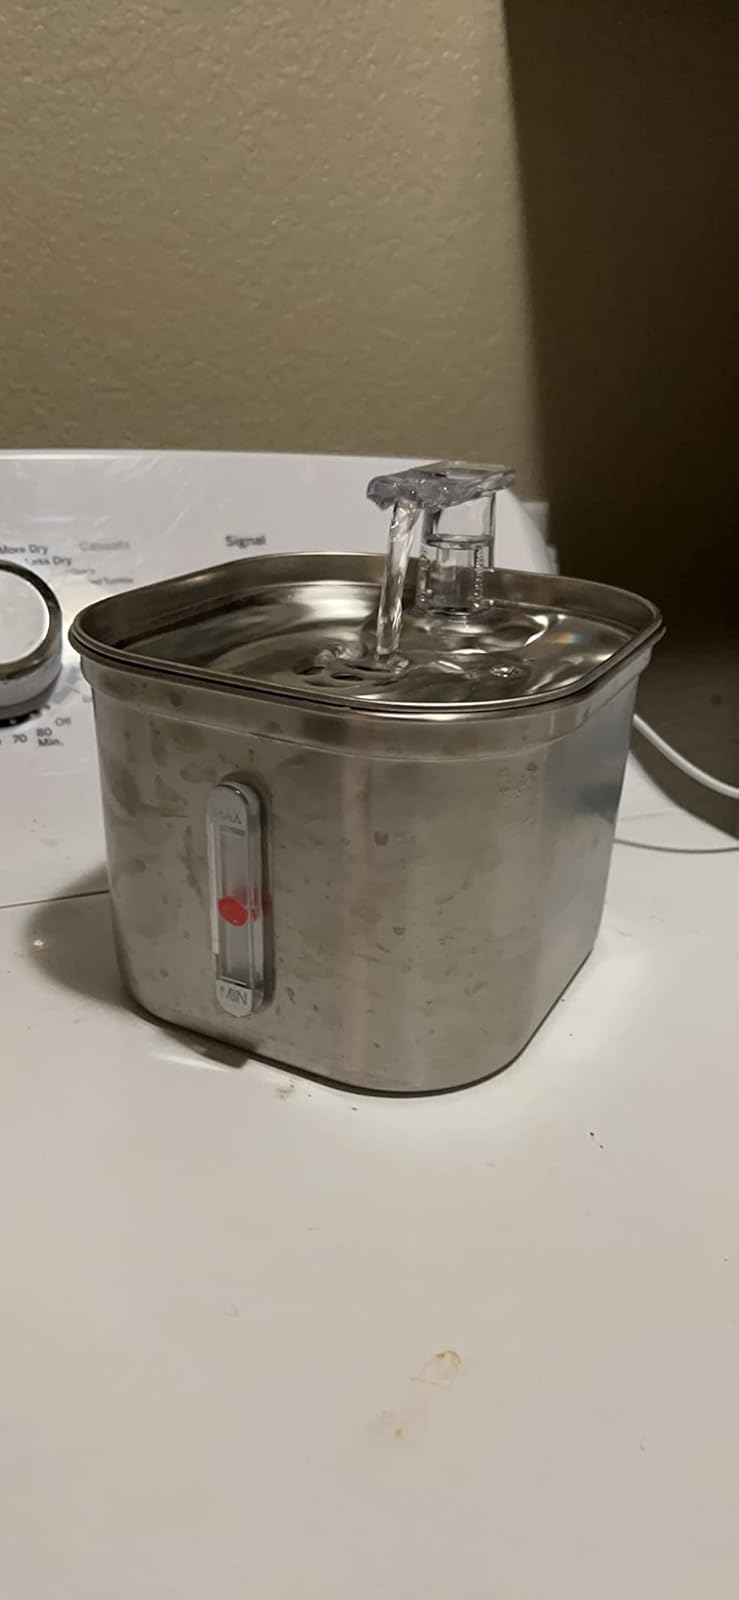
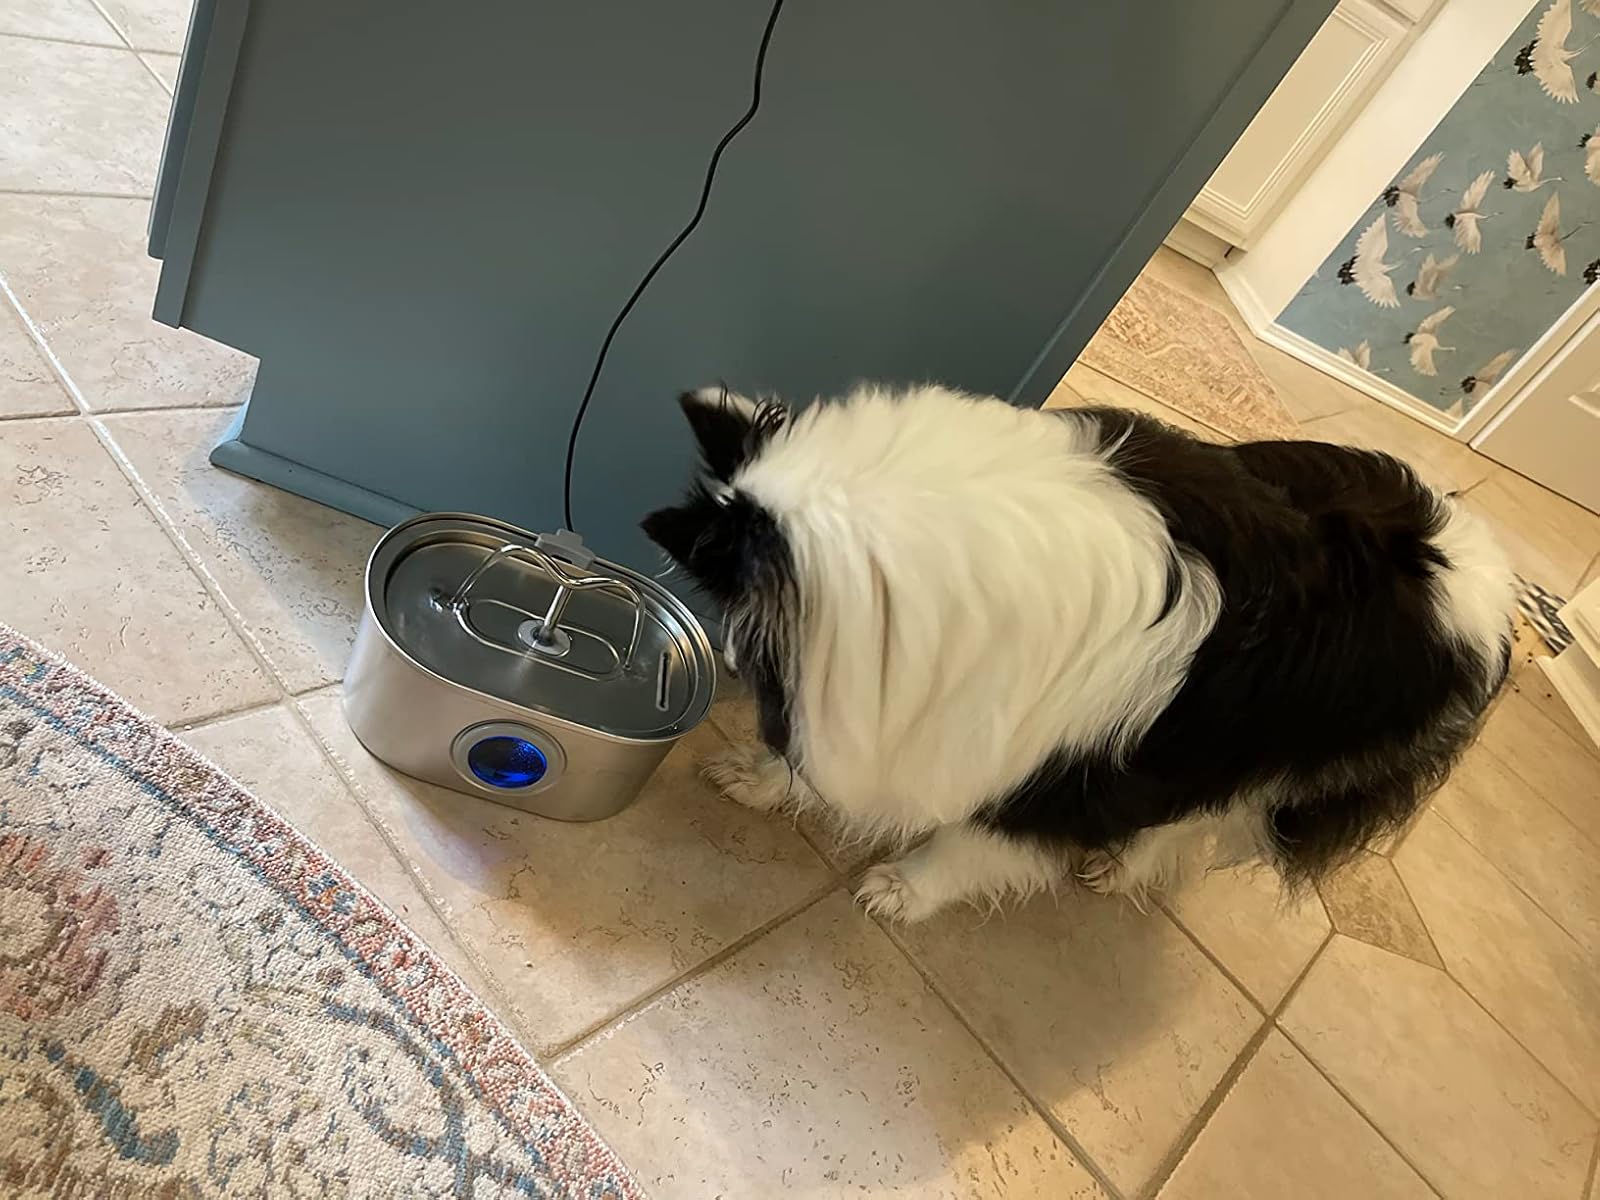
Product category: items_bowl
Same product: no